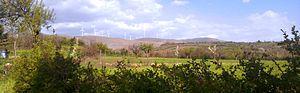
L'énergie éolienne est devenue une source d'énergie assez importante en Italie : l'éolien produisait 7 % de l'électricité du pays en 2019 et couvrait 5,7 % de la consommation électrique italienne en 2017-18.